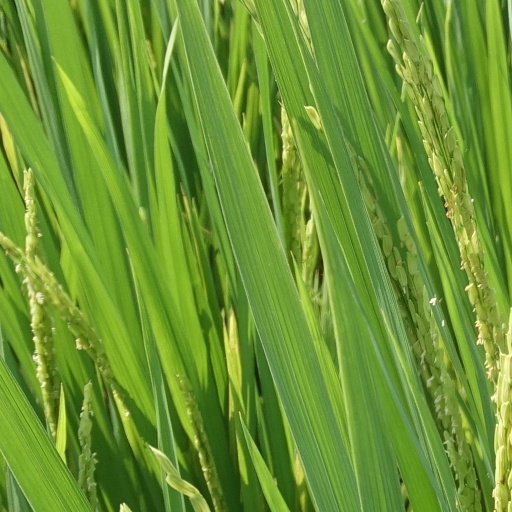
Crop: rice